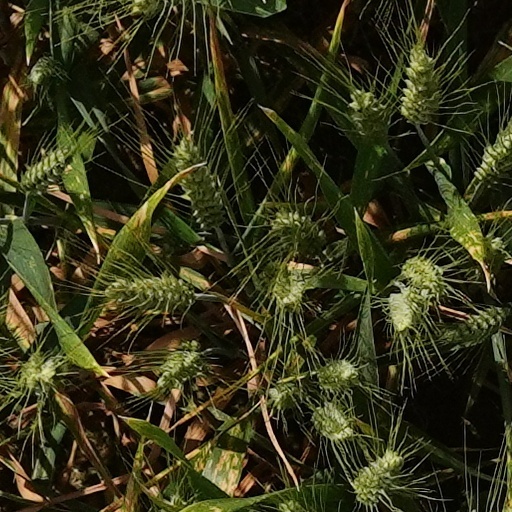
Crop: wheat